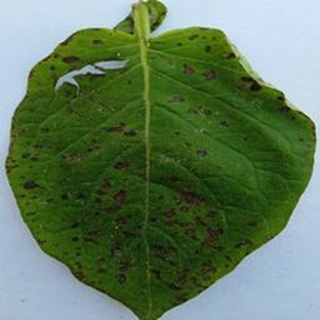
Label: potato_early_blight